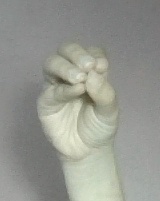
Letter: ha